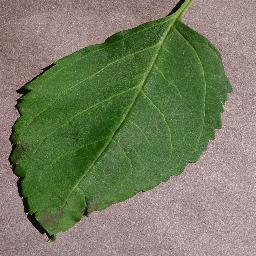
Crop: cherry
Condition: (including_sour)_healthy